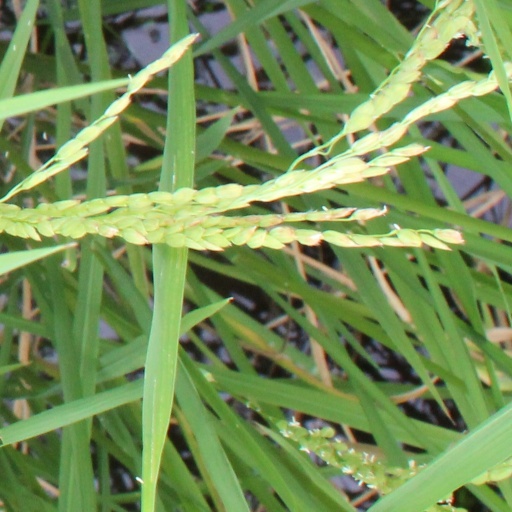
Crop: rice